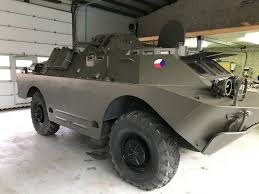
Label: BRDM